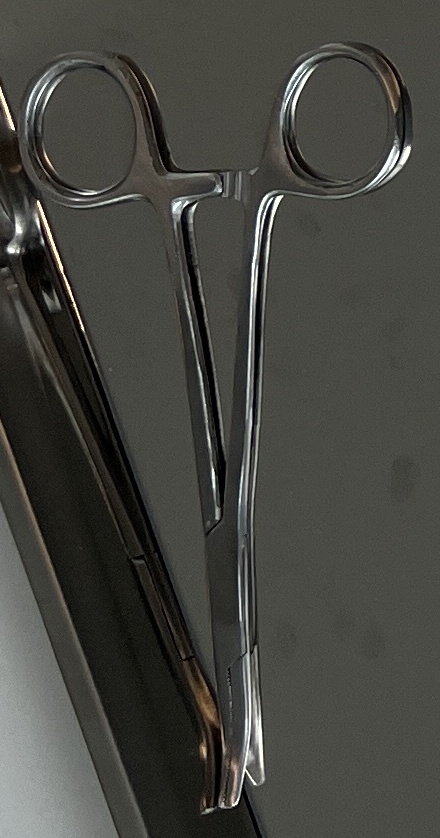
Hinged instrument state: closed